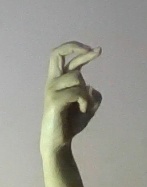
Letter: zay